Alberta Party

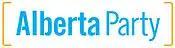

After the rise of the Wildrose Alliance as Alberta's main right-wing alternative to the governing Progressive Conservatives, the right-wing members of the Alberta Party left to join that party. This left a small group of centrists in control of the party. In 2009, former Alberta Greens deputy leader Edwin Erickson, who had been organizing a new "Progress Party", was invited to run as a leadership candidate for the Alberta Party and won by acclamation. In 2010 the Alberta Party board voted to merge with Renew Alberta, a progressive and centrist group that had been organizing to form a new political party.